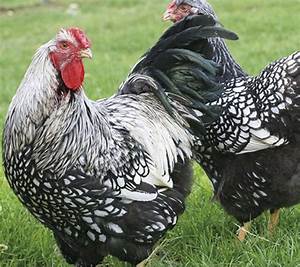
Label: chicken